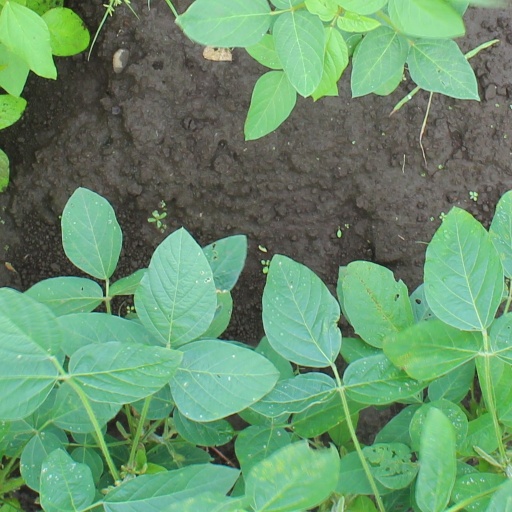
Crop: soybean